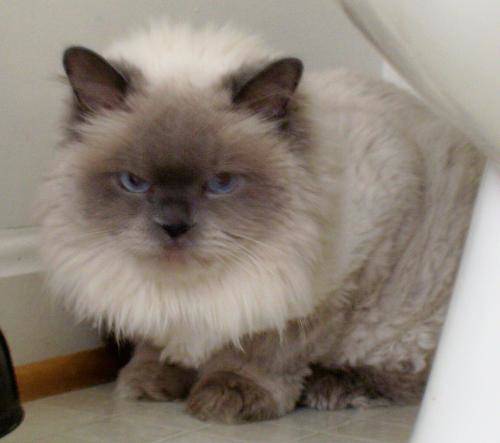
Label: cat